Miranda Bergman

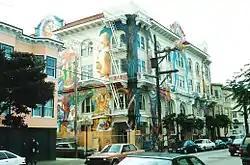
San Francisco Women's Building

Miranda Bergman is an American contemporary muralist born in 1947 and grew up in the San Francisco Mission District where she attended Balboa High School. Bergman is known for of the seven women artists who in 1994 created the "MaestraPeace" mural, the largest mural in San Francisco, which covers The Women's Building. Most of the murals created/co-created by Bergman straddles artistry and social activism, giving her a space to express both social struggles and cultural celebrations. She now lives in Oakland.